Robert Irwin (artist)

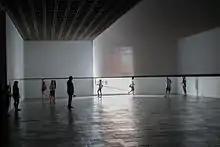
Scrim Veil—Black Rectangle—Natural Light, Whitney Museum of American Art, New York (1977) – (2013)

Robert Walter Irwin (September 12, 1928 – October 25, 2023) was an American installation artist who explored perception and the conditional in art, often through site-specific, architectural interventions that alter the physical, sensory and temporal experience of space.